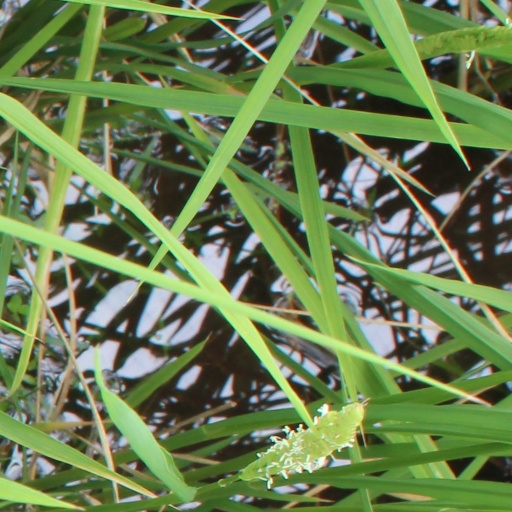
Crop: rice